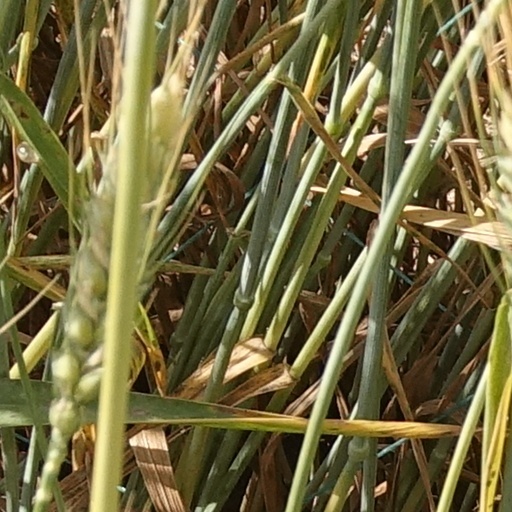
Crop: wheat